Light of the Seven

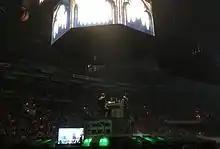
Djawadi performing "Light of the Seven" at the "Game of Thrones Live Concert Experience".

Djawadi has performed the piece with a live orchestra at the Game of Thrones Live Concert Experience, which consisted of 24 dates in cities across the United States and Canada.